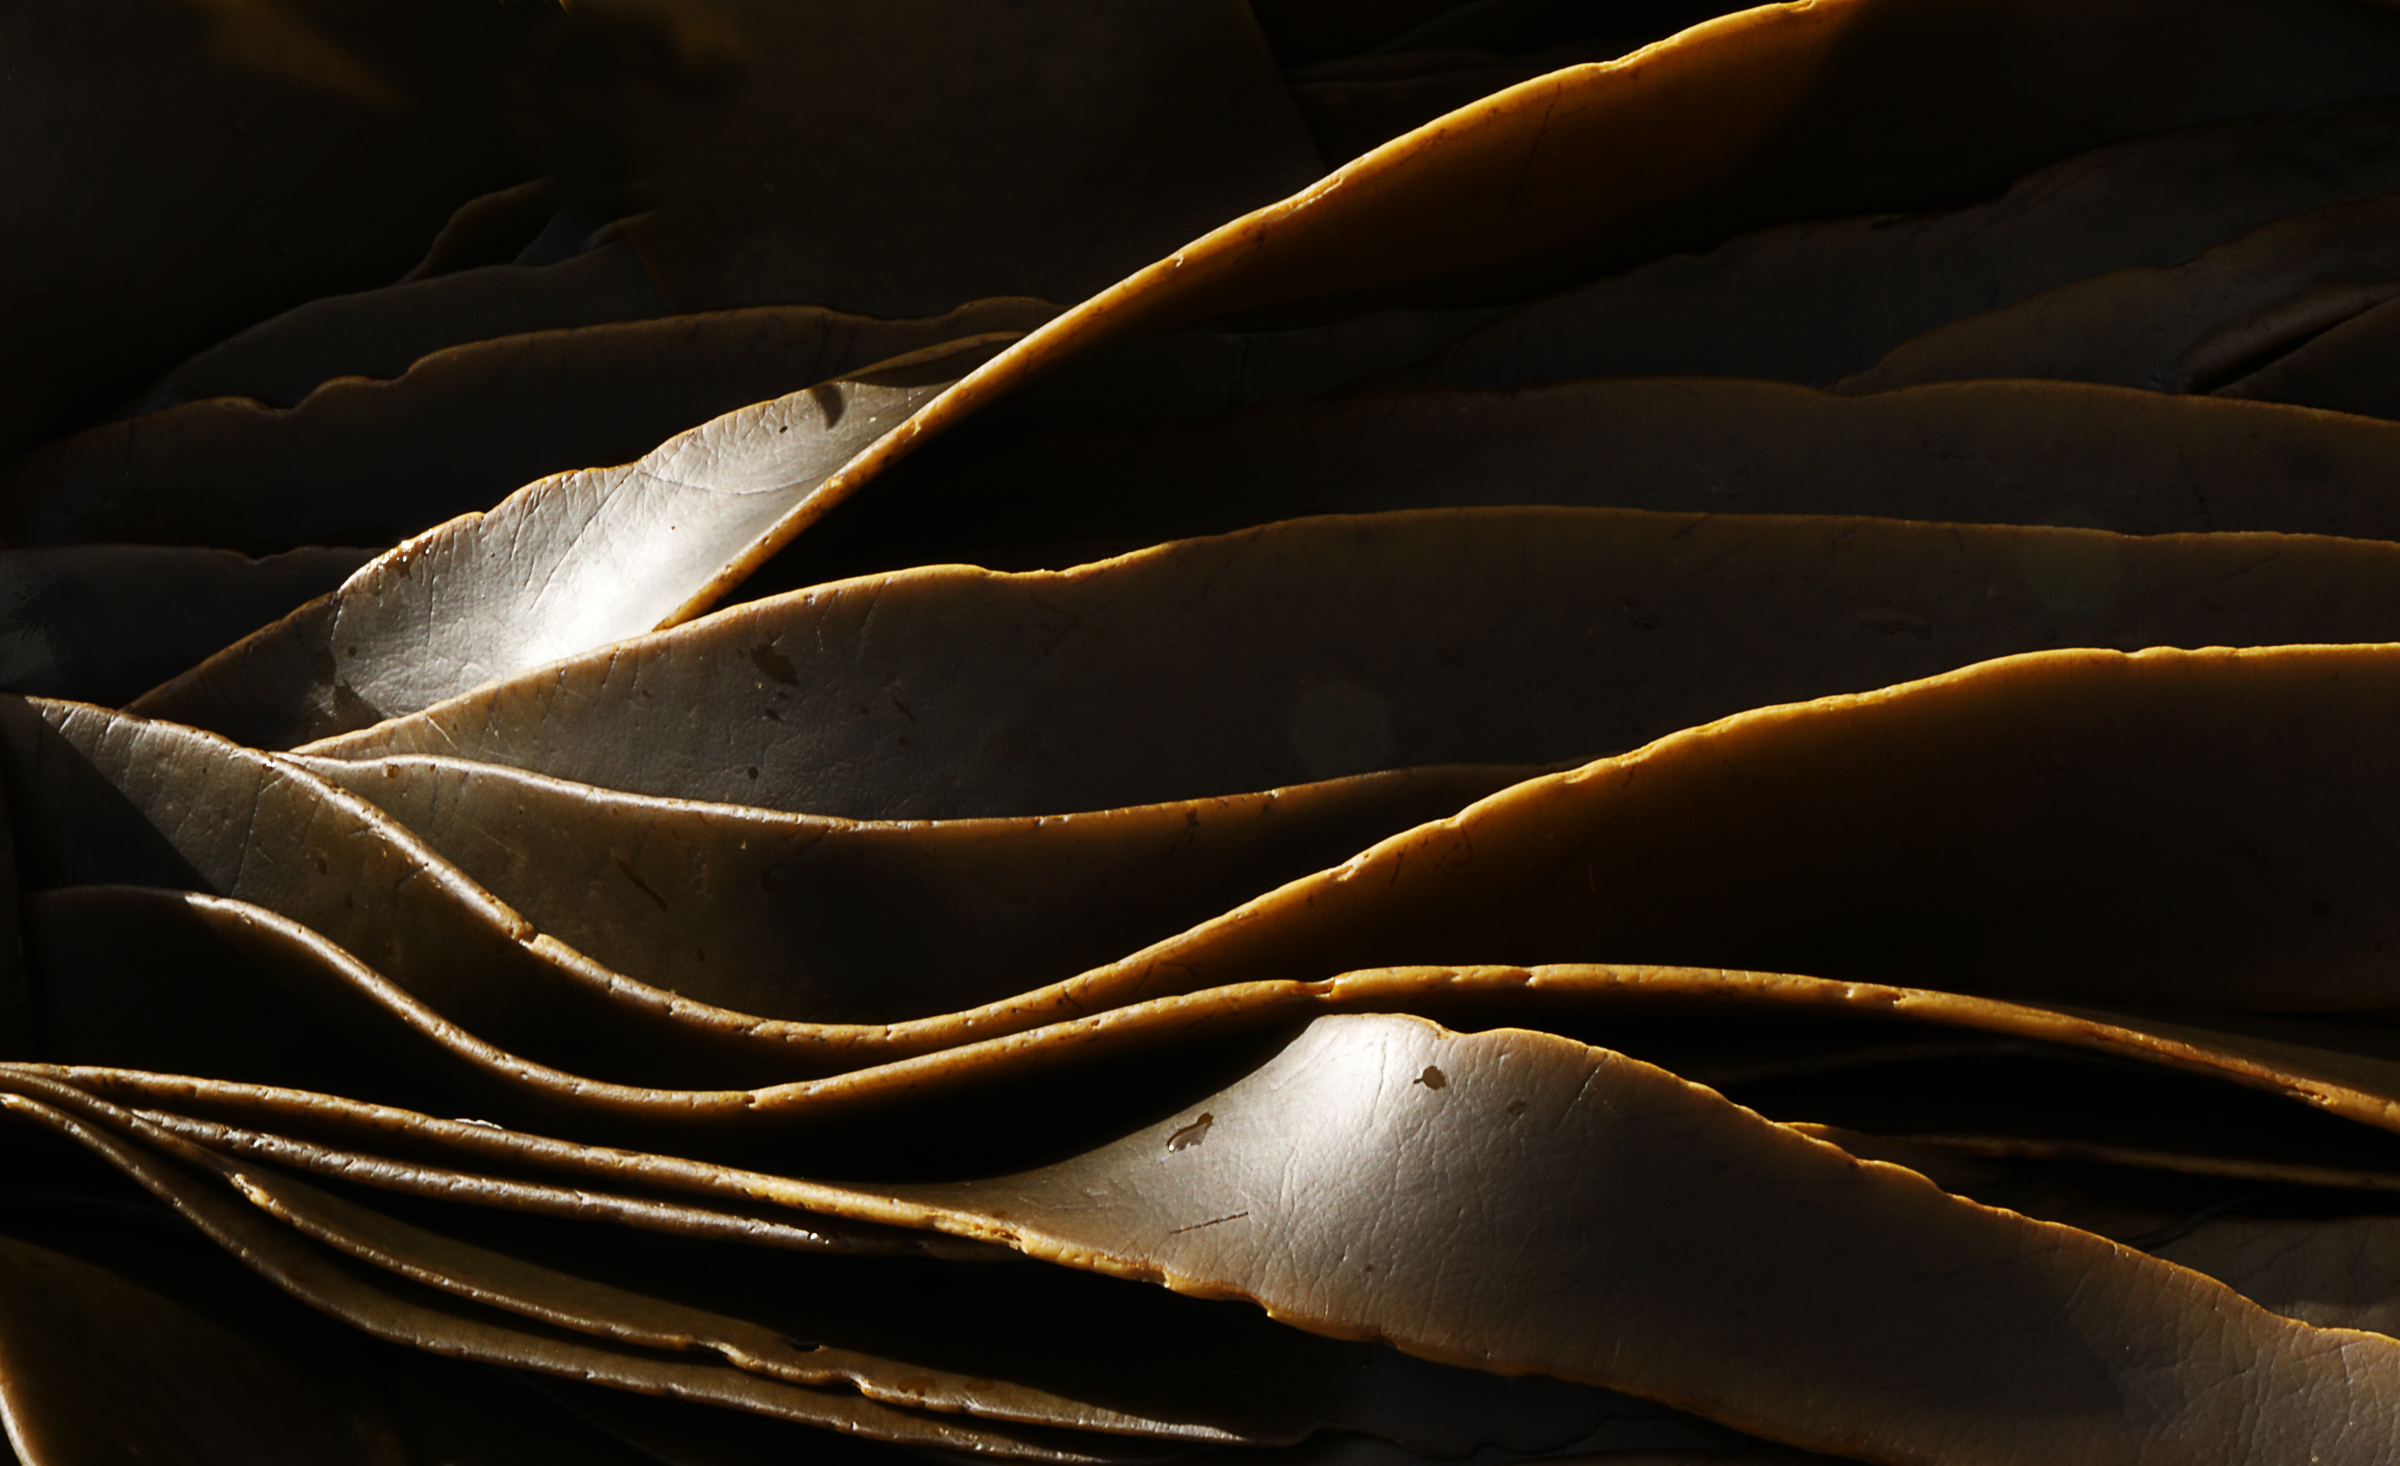
sand, branch, light, plant, wood, sunlight, leaf, wave, flower, petal, seaweed, darkness, yellow, material, close up, kelp, macro photography